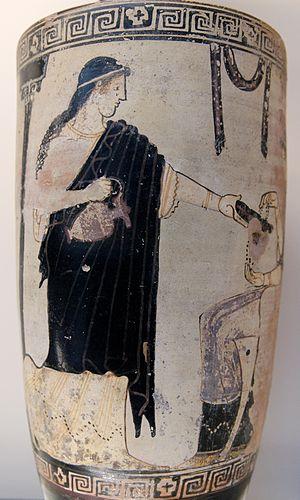
Femme versant une libation. Détail d'un lécythe attique à figures blanches, vers 460 av. J.-C.